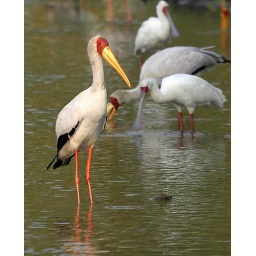
Yellowbilled-stork (Mycteria ibis) standing among a group of wading birds fishing in shallows of river, Kruger National Park, South Africa.